List of Supermarine Spitfire operators

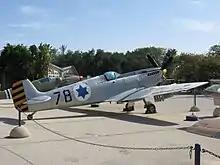
Spitfire IX at Israeli Air Force Museum in Hatzerim

The Irish Air Corps operated 12 LF.III Spitfires, in its de-navalized Seafire model between 1947–1955, and were at once very popular with the crews. This prompted the purchase of the two-seat trainer version, the Spitfire T9, which served between 1951 and 1961.